OZET

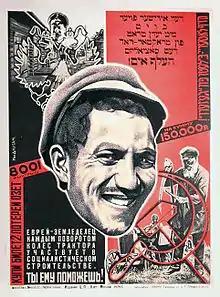
OZET poster in Russian and Yiddish (1929): "A Jewish landworker with every turn of the wheels of a tractor takes part in the building of socialism and you will help him. Buy a ticket for the OZET lottery."

OZET ( romanised: Obshchestvo zemleustroystva yevreyskikh trudyashchikhsya, Yiddish: געזעלשאפט פאר איינארדענען ארבעטנדיקע יידן אויף ערד אין פ.ס.ס.ר romanised: "Gezelshaft far aynordnen oyf Erd arbetnidke Yidin in F.S.S.R") was the public Society for Settling Toiling Jews on the Land in the Soviet Union in the period from 1925 to 1938. Some English sources use the word "Working" instead of "Toiling".